Greg Puciato

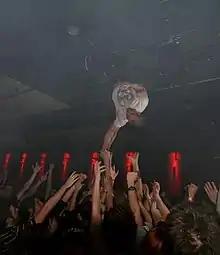
Puciato singing while hanging head down from a ceiling

During his first years with the band, Puciato kept blowing fire, in the same way as his predecessor Dimitri Minakakis, and started to light their drums on fire, to run rapidly from the stage onto the heads of the crowd, or to climb through them, as well as invited the audiences to the stage. Despite claiming to be afraid of heights, hallmarks of his shows included climbing balconies, PA systems or lighting rigs, to then jump off some of them. In the beginning he and his bandmates often smashed their gear, threw it to the crowd, and destroyed the venues' equipment at which they played. In 2005, the singer said that, during their first years, conflicts with security guards were common for him because one of them was either "being an asshole to a kid" or accidentally hit by a piece of equipment thrown from the stage. These stunts continuously led the Dillinger Escape Plan to be banned-and reinstated-by venues.